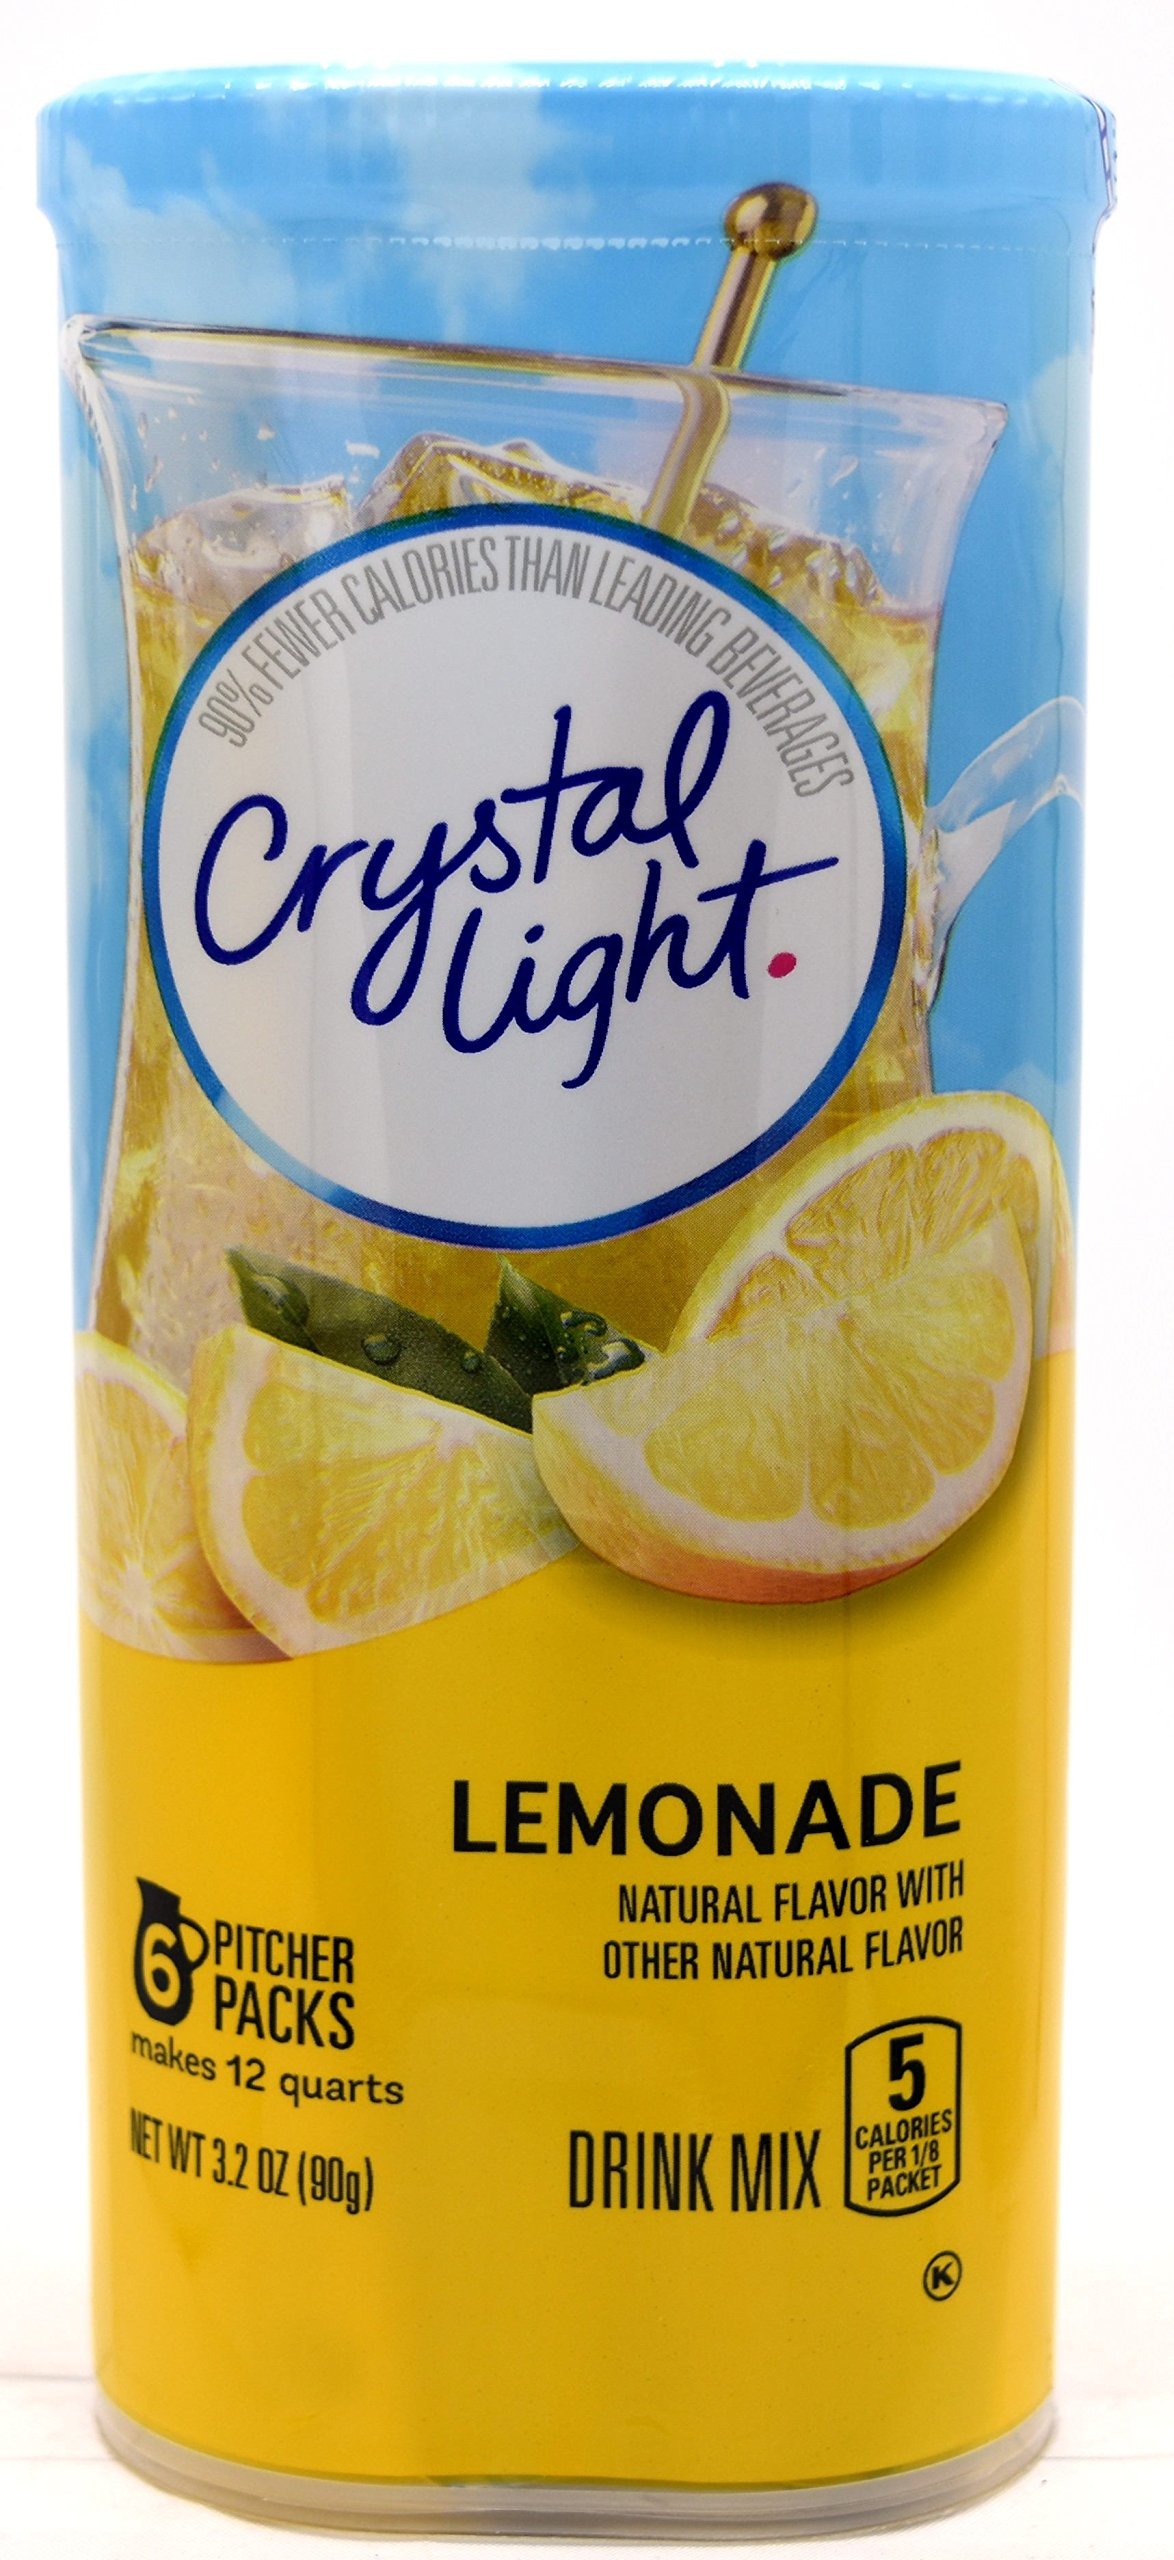
Item Name: Crystal Light Lemonade Drink Mix, 12-Quart Canister (Pack of 9)
Bullet Point 1: Each Canister Contains 6 2-Quart (6-2 Liter) Packets
Bullet Point 2: Kosher Product and Caffeine Free
Bullet Point 3: Low in Sodium and Gluten Free
Bullet Point 4: Each 8 Ounce (237 ml) Serving Contains 5 Calories
Product Description: Crystal Light turns the water you need into the water you will love. It transforms ordinary water with fabulous fruit flavors and tantalizing teas. Each sip is the perfect way to refresh, renew and satisfy your thirst for something different.
Value: 9.0
Unit: count

Price: 3.39